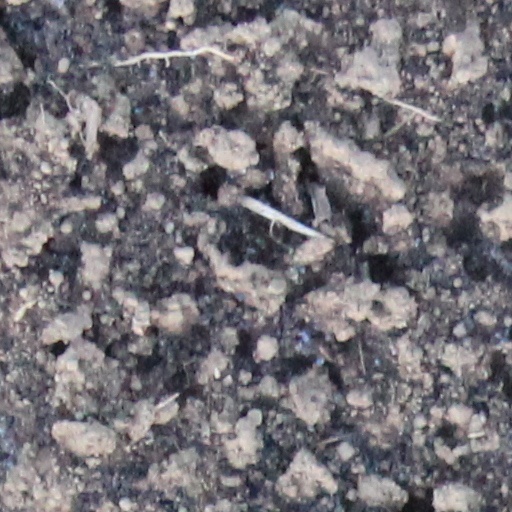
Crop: wheat